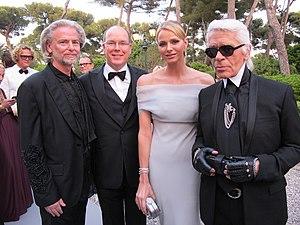
Karl Otto Lagerfeld, né le 10 septembre 1933 à Hambourg et mort le 19 février 2019 à Neuilly-sur-Seine, est un grand couturier et styliste allemand, également photographe, dessinateur, designer, réalisateur et éditeur.